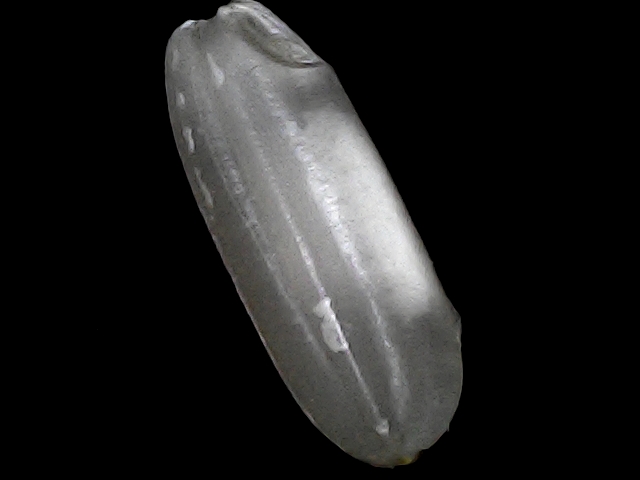
Rice variety: BRRI74